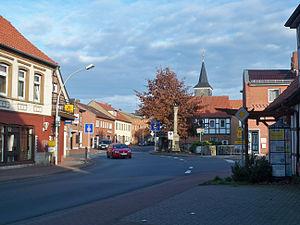
Brome est une municipalité allemande du land de Basse-Saxe et l'arrondissement de Gifhorn. En 2014, elle comptait 3 181 hab.